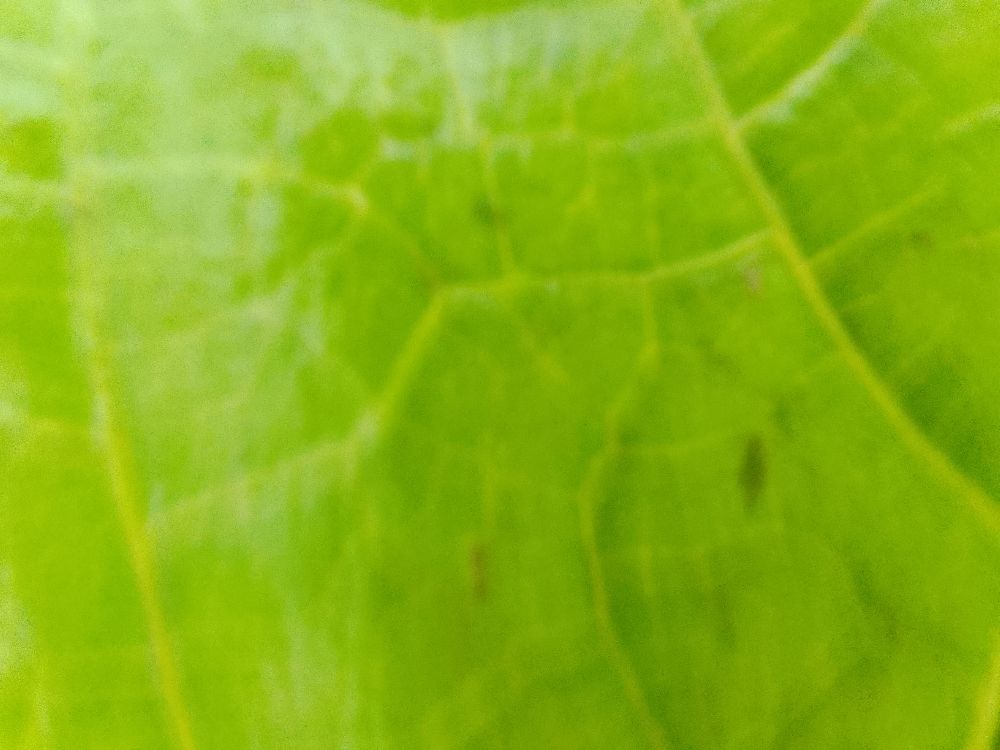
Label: healthy